Land Rover series

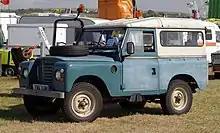
Short-wheelbase Land Rover series III

The Series IIB FC produced from 1966 was similar to the Series IIA FC but added the 2.25-litre diesel engine as an option. The 2.25-litre engine was the standard engine for this model, the 2.6-litre engine being only available for export.